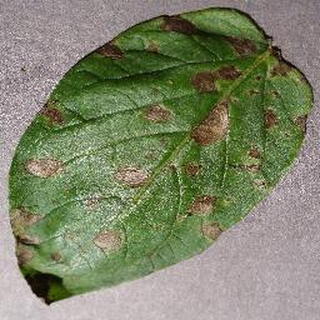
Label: potato_early_blight